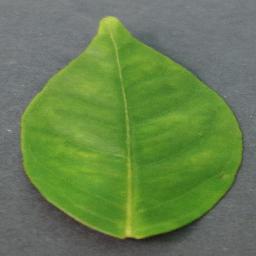
Label: Orange___Haunglongbing_(Citrus_greening)